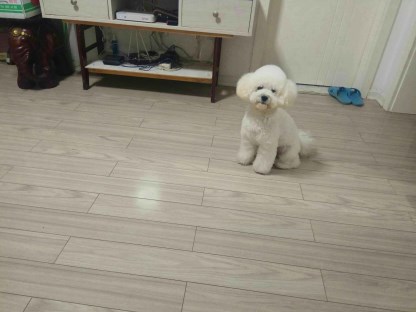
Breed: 3083-n000117-Bichon_Frise